M-185 (Michigan highway)

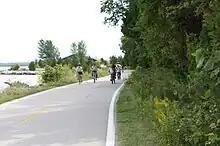
A photo

Mile 4 is situated at Point aux Pins at the northernmost point of the island. Here, M-185 turns southerly, passing the state boat dock and a nature center before coming to British Landing at the intersection with British Landing Road. The area is a popular stopping point for tourists biking or walking M-185; it is the location where British troops came ashore during the Battle of Mackinac Island during the War of 1812. Located around British Landing are various amenities including restrooms, picnic tables, and a concession stand. M-185 continues along Maniboajo Bay and passes the mile 5 marker near Radisson Point.